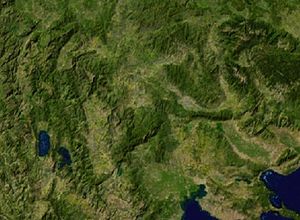
Makedonien (område)
Geografisk region Makedonien
Makedonien er en geografisk og historisk region på Balkan-halvøen i Sydøst-Europa, med et areal på 67.000 km² og et befolkningstal på næsten 4,9 millioner.